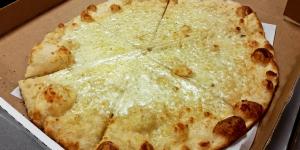
pizza de provolone